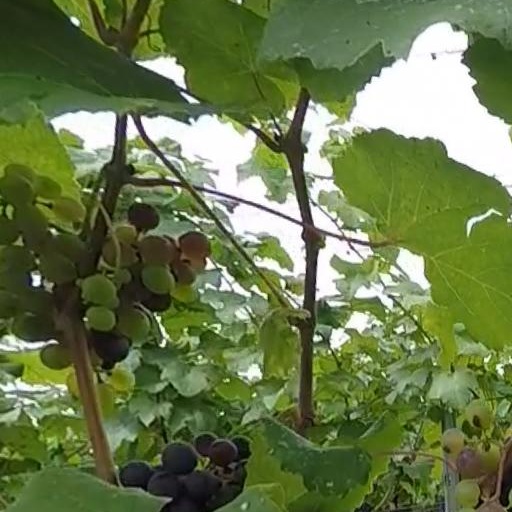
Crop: grape